Nicholas Miklouho-Maclay

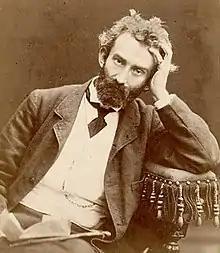

Nicholai Nikolaevich Miklouho-Maclay (1846 – 1888) was a Russian explorer of Ukrainian origin. He worked as an ethnologist, anthropologist and biologist who became famous as one of the earliest scientists to settle among and study indigenous people of New Guinea "who had never seen a European".